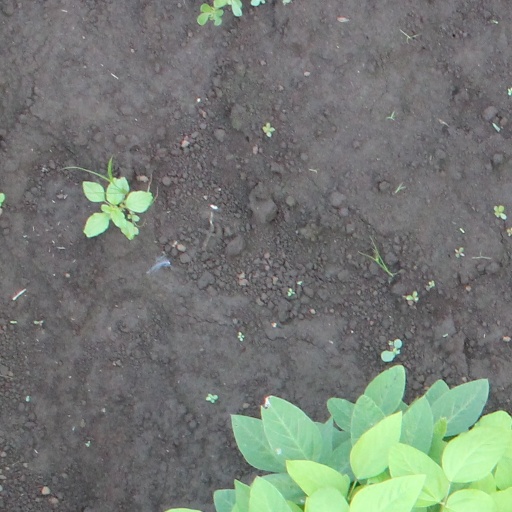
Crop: soybean